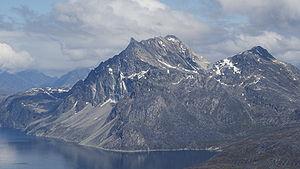
Le Sermitsiaq est une montagne d'une altitude de 1 210 mètres située au Groenland, sur l'île de Sermitsiaq à environ 15 kilomètres au nord-est de Nuuk, la capitale, qui est séparée de l'île par le fjord de Nuuk.